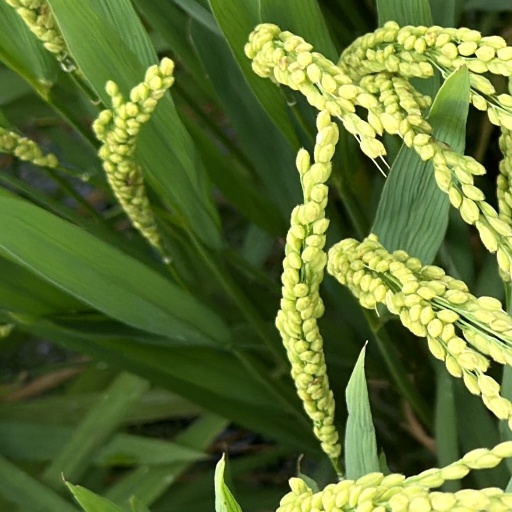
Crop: rice